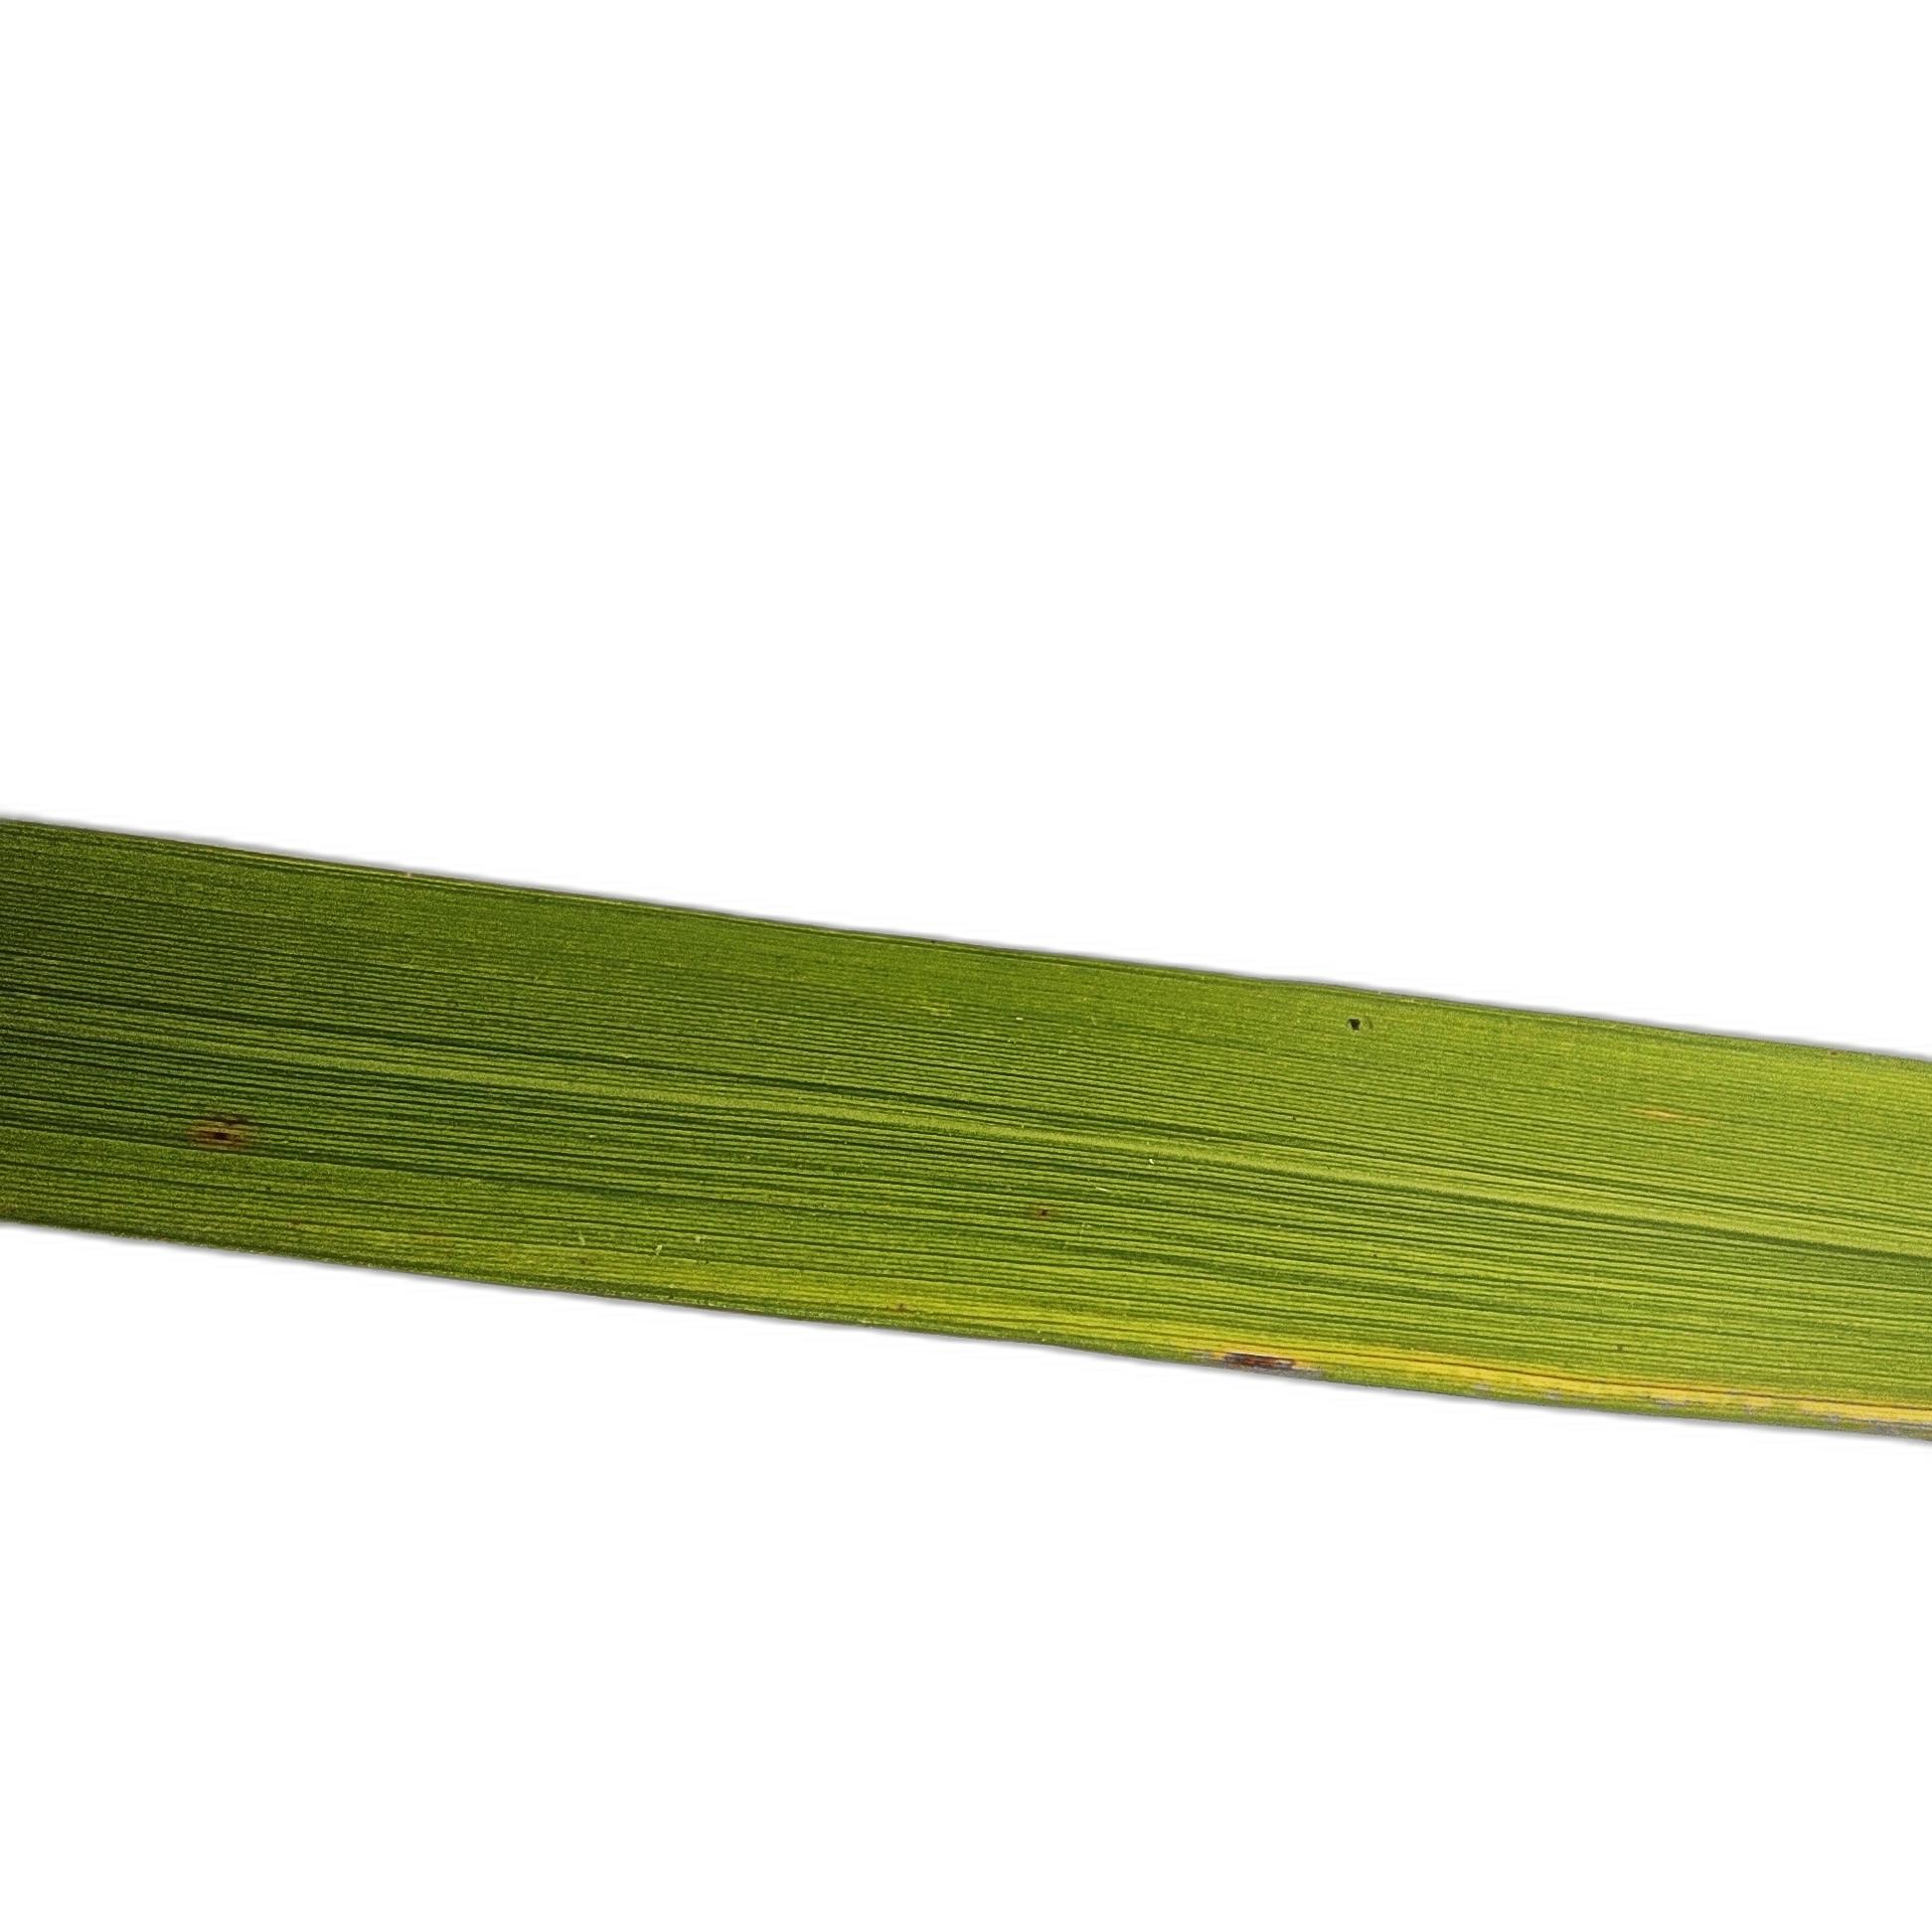
Label: Rice Tungro